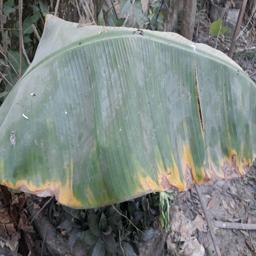
Label: POTASSIUM DEFICIENCY